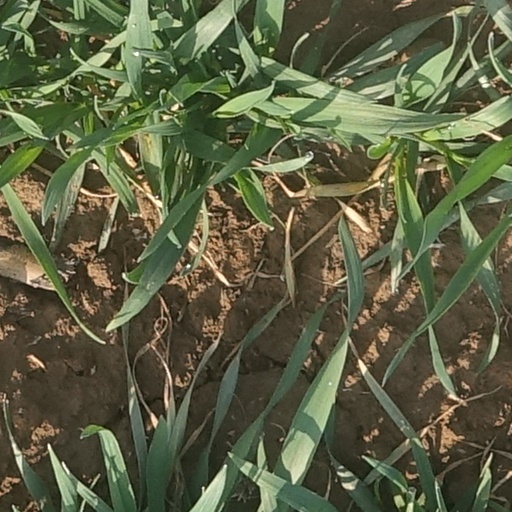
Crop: wheat